Jagannath Temple, Puri

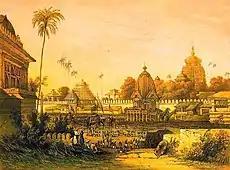
Ratha Yatra festival in Puri, a painting by James Fergusson

The "Singhadwara", which in Sanskrit means "The Lion Gate", is one of the four gates to the temple, and forms the main entrance. The "Singhadwara" is so named because of two huge statues of crouching lions existing on either side of the entrance. The gate faces eastward, opening on to the "Bada Danda" or the "Grand Road". The "Baisi Pahacha", or the flight of twenty-two steps, leads into the temple complex. A deity of Jagannath known as "Patita Pavana", which in Sanskrit means the "saviour of the downtrodden and the fallen", is painted on the right side of the entrance. In ancient times, when untouchables were not allowed inside the temple, they could pray to the Patita Pavana. The statues of the two guards to the temple, Jaya and Vijaya, stand on either side of the doorway. Just before the commencement of the Ratha Yatra, the deities of Jagannath, Balabhadra and Subhadra are taken out of the temple through this gate. On their return from the Gundicha Temple, they have to ceremonially placate Goddess Lakshmi, whose deity is carved atop the door, for neglecting to take her with them on the Yatra. Only then, the goddess allows them permission to enter the temple. A magnificent sixteen-sided monolithic pillar, known as the Aruna Stambha, stands in front of the main gate. This pillar has an idol of Aruna, the charioteer of the sun god, Surya, on its top. One notable fact about the Aruna Stambha is that prior to its current location, it was located in the Konark Sun Temple. Later, the Maratha guru, Brahmachari Gosain, brought this pillar from Konark.